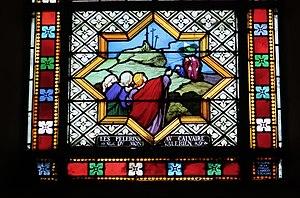
Détail d'un vitrail de l'église Cœur-Immaculé-de-Marie de Suresnes (Hauts-de-Seine)
L'histoire de Suresnes, commune de la banlieue ouest de Paris, est particulièrement liée à sa position géographique singulière, entre la Seine et le mont Valérien, l'un des points les plus élevés de l'agglomération parisienne. Ses activités économiques se développent ainsi historiquement en lien avec cet environnement, de la pêche sur le fleuve, en passant par la culture de la vigne sur les coteaux, l'industrie automobile et aéronautique le long de la Seine et, depuis la création du centre d'affaires de La Défense dans les communes voisines de Courbevoie et de Puteaux, par l'accueil de sièges de grandes entreprises.
Le mont Valérien est une colline française culminant à 161 mètres, située dans le département des Hauts-de-Seine, sur les territoires des communes de Suresnes, Nanterre et Rueil-Malmaison, à environ deux kilomètres à l'ouest de Paris.